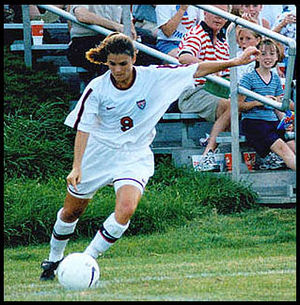
Mia Hamm
Hamm tager et hjørnespark.
Mia Hamm takes corner kick.
Mariel Margaret 'Mia' Hamm er en tidligere professionel amerikansk fodboldspiller. Hamm spillede mange år som angriber for det amerikanske landshold og var en af grundlæggerne af fodboldklubben Washington Freedom. Hamm har scoret flere internationale mål i sin karriere en nogen anden spiller, både hos mænd og kvinder. Hun er den spiller der har spillet næstflest internationale kampe.